Buddy Carlyle

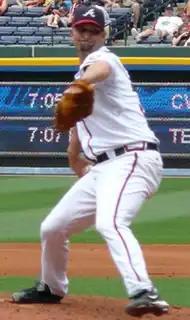
Carlyle pitching for the Atlanta Braves in 2007

On December 14, 2006, the Atlanta Braves invited Carlyle to spring training. He was reassigned to minor league camp on March 30, 2007, but after going 5–2 with a 2.59 ERA and 56 strikeouts in nine games for the Richmond Braves, he was called up to the big leagues on May 25. Carlyle made his Braves debut on May 26, 2007, in a game against the Philadelphia Phillies, a game in which he went four innings, surrendering five earned runs on six hits and allowing two walks. It was his first start in the major leagues since 1999. Carlyle earned his first win of the season and his first since 1999 on June 5, surrendering one hit, a solo home run to Aaron Boone of the Florida Marlins, while going seven innings.